Carport

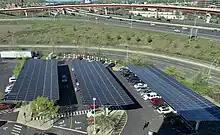
Solar canopy parking lot in New Haven at Hotel Marcel. There are EV level 2 chargers underneath the canopy and a 12-stall Tesla supercharger behind.

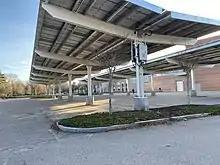
Solar canopies over a high school parking lot

A solar canopy carport is a structure that elevates an array of photovoltaic panels above ground level so that the area under the panels can be used for other purposes. Many solar canopies are built over parking lots, where in addition to generating renewable power, they also protect the cars from sun, rain and snow. When the lot is not needed for parking, the covered area can be used for other purposes.